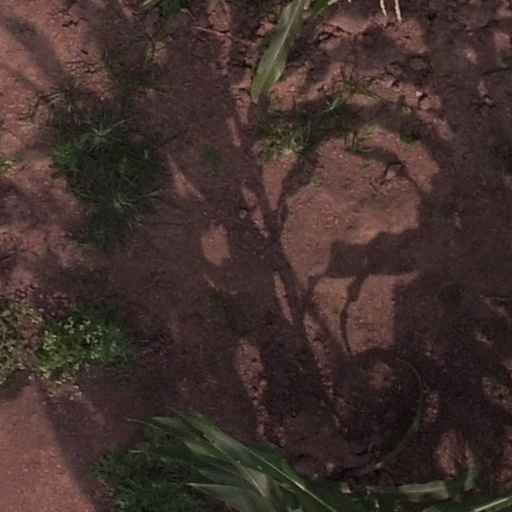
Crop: maize; corn